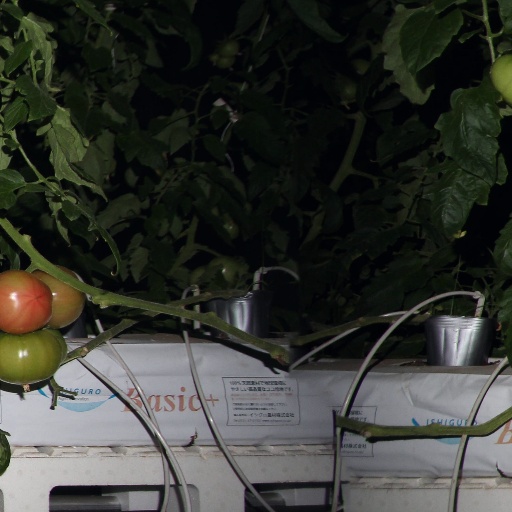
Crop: tomato